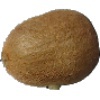
Label: Kiwi 1